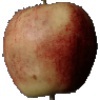
Label: red_apple